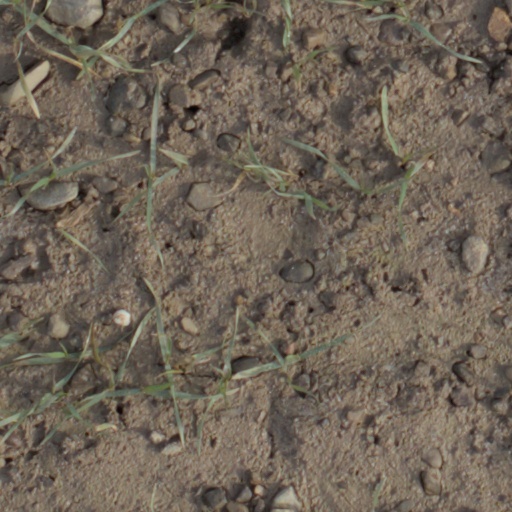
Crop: wheat